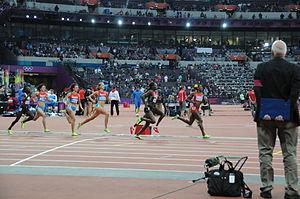
Dernier tour de la finale du 800 féminin des JO de Londres